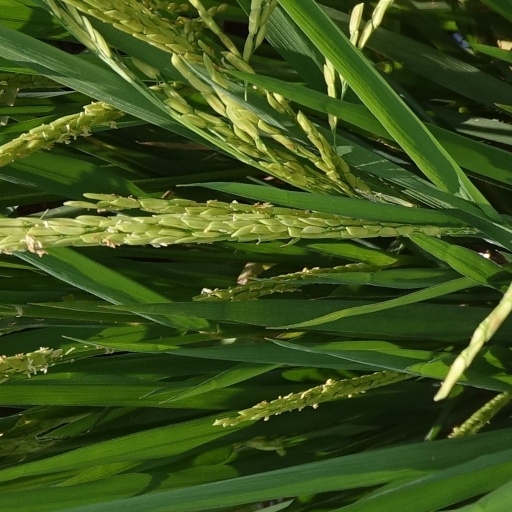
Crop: rice